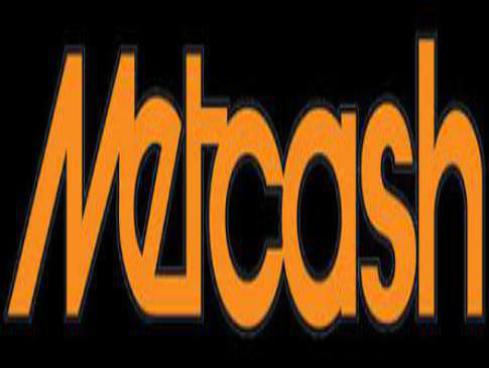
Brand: metcash
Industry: Others